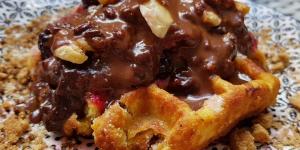
gofres belgas veganos